List of Martin B-26 Marauder operators

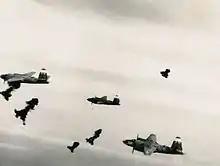
B-26s of the 323d Bomb Group taking flak over France in 1944

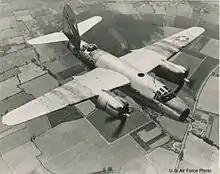
B-26 of the 397th Bomb Group conducting pre D-Day strikes over Normandy

In the South Pacific (POA) the two independent squadrons, formerly of the 38th Bomb Group, USA, were transferred from the Seventh Air Force when the new organization formed.